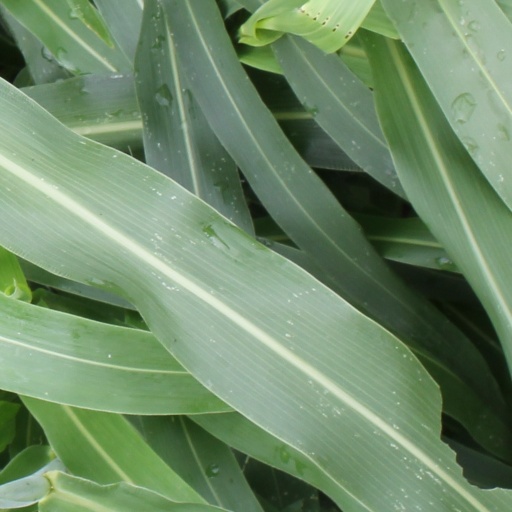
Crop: sorghum